Louis Riel

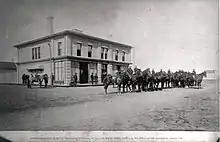
Regina courthouse, 1884

Several individuals closely tied to the government requested that the trial be held in Winnipeg in July 1885. Some historians contend that the trial was moved to Regina because of concerns with the possibility of an ethnically mixed and sympathetic jury. Prime Minister Macdonald ordered the trial to be convened in Regina, where Riel was tried before a jury of six Anglophone Protestants. The trial began on 20 July 1885.